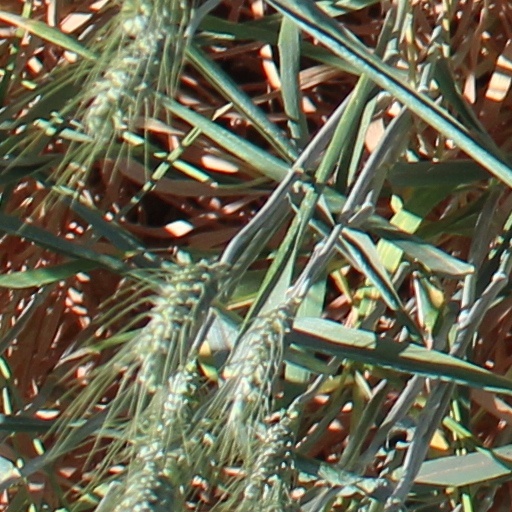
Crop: wheat